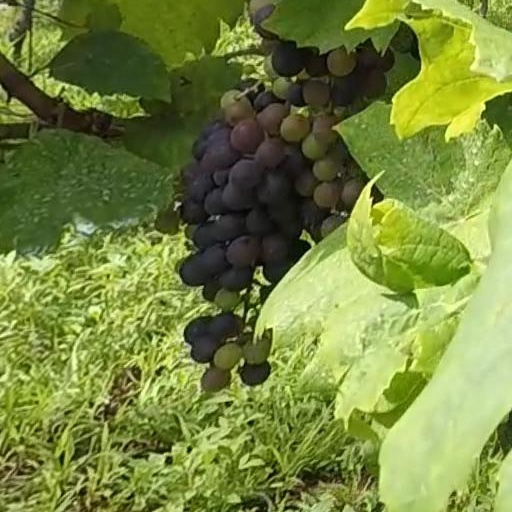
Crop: grape